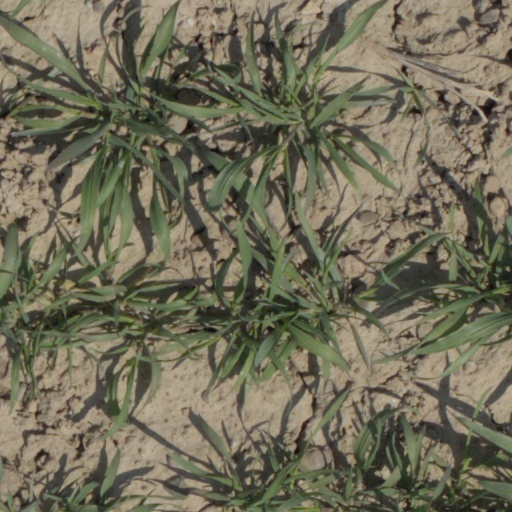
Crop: wheat